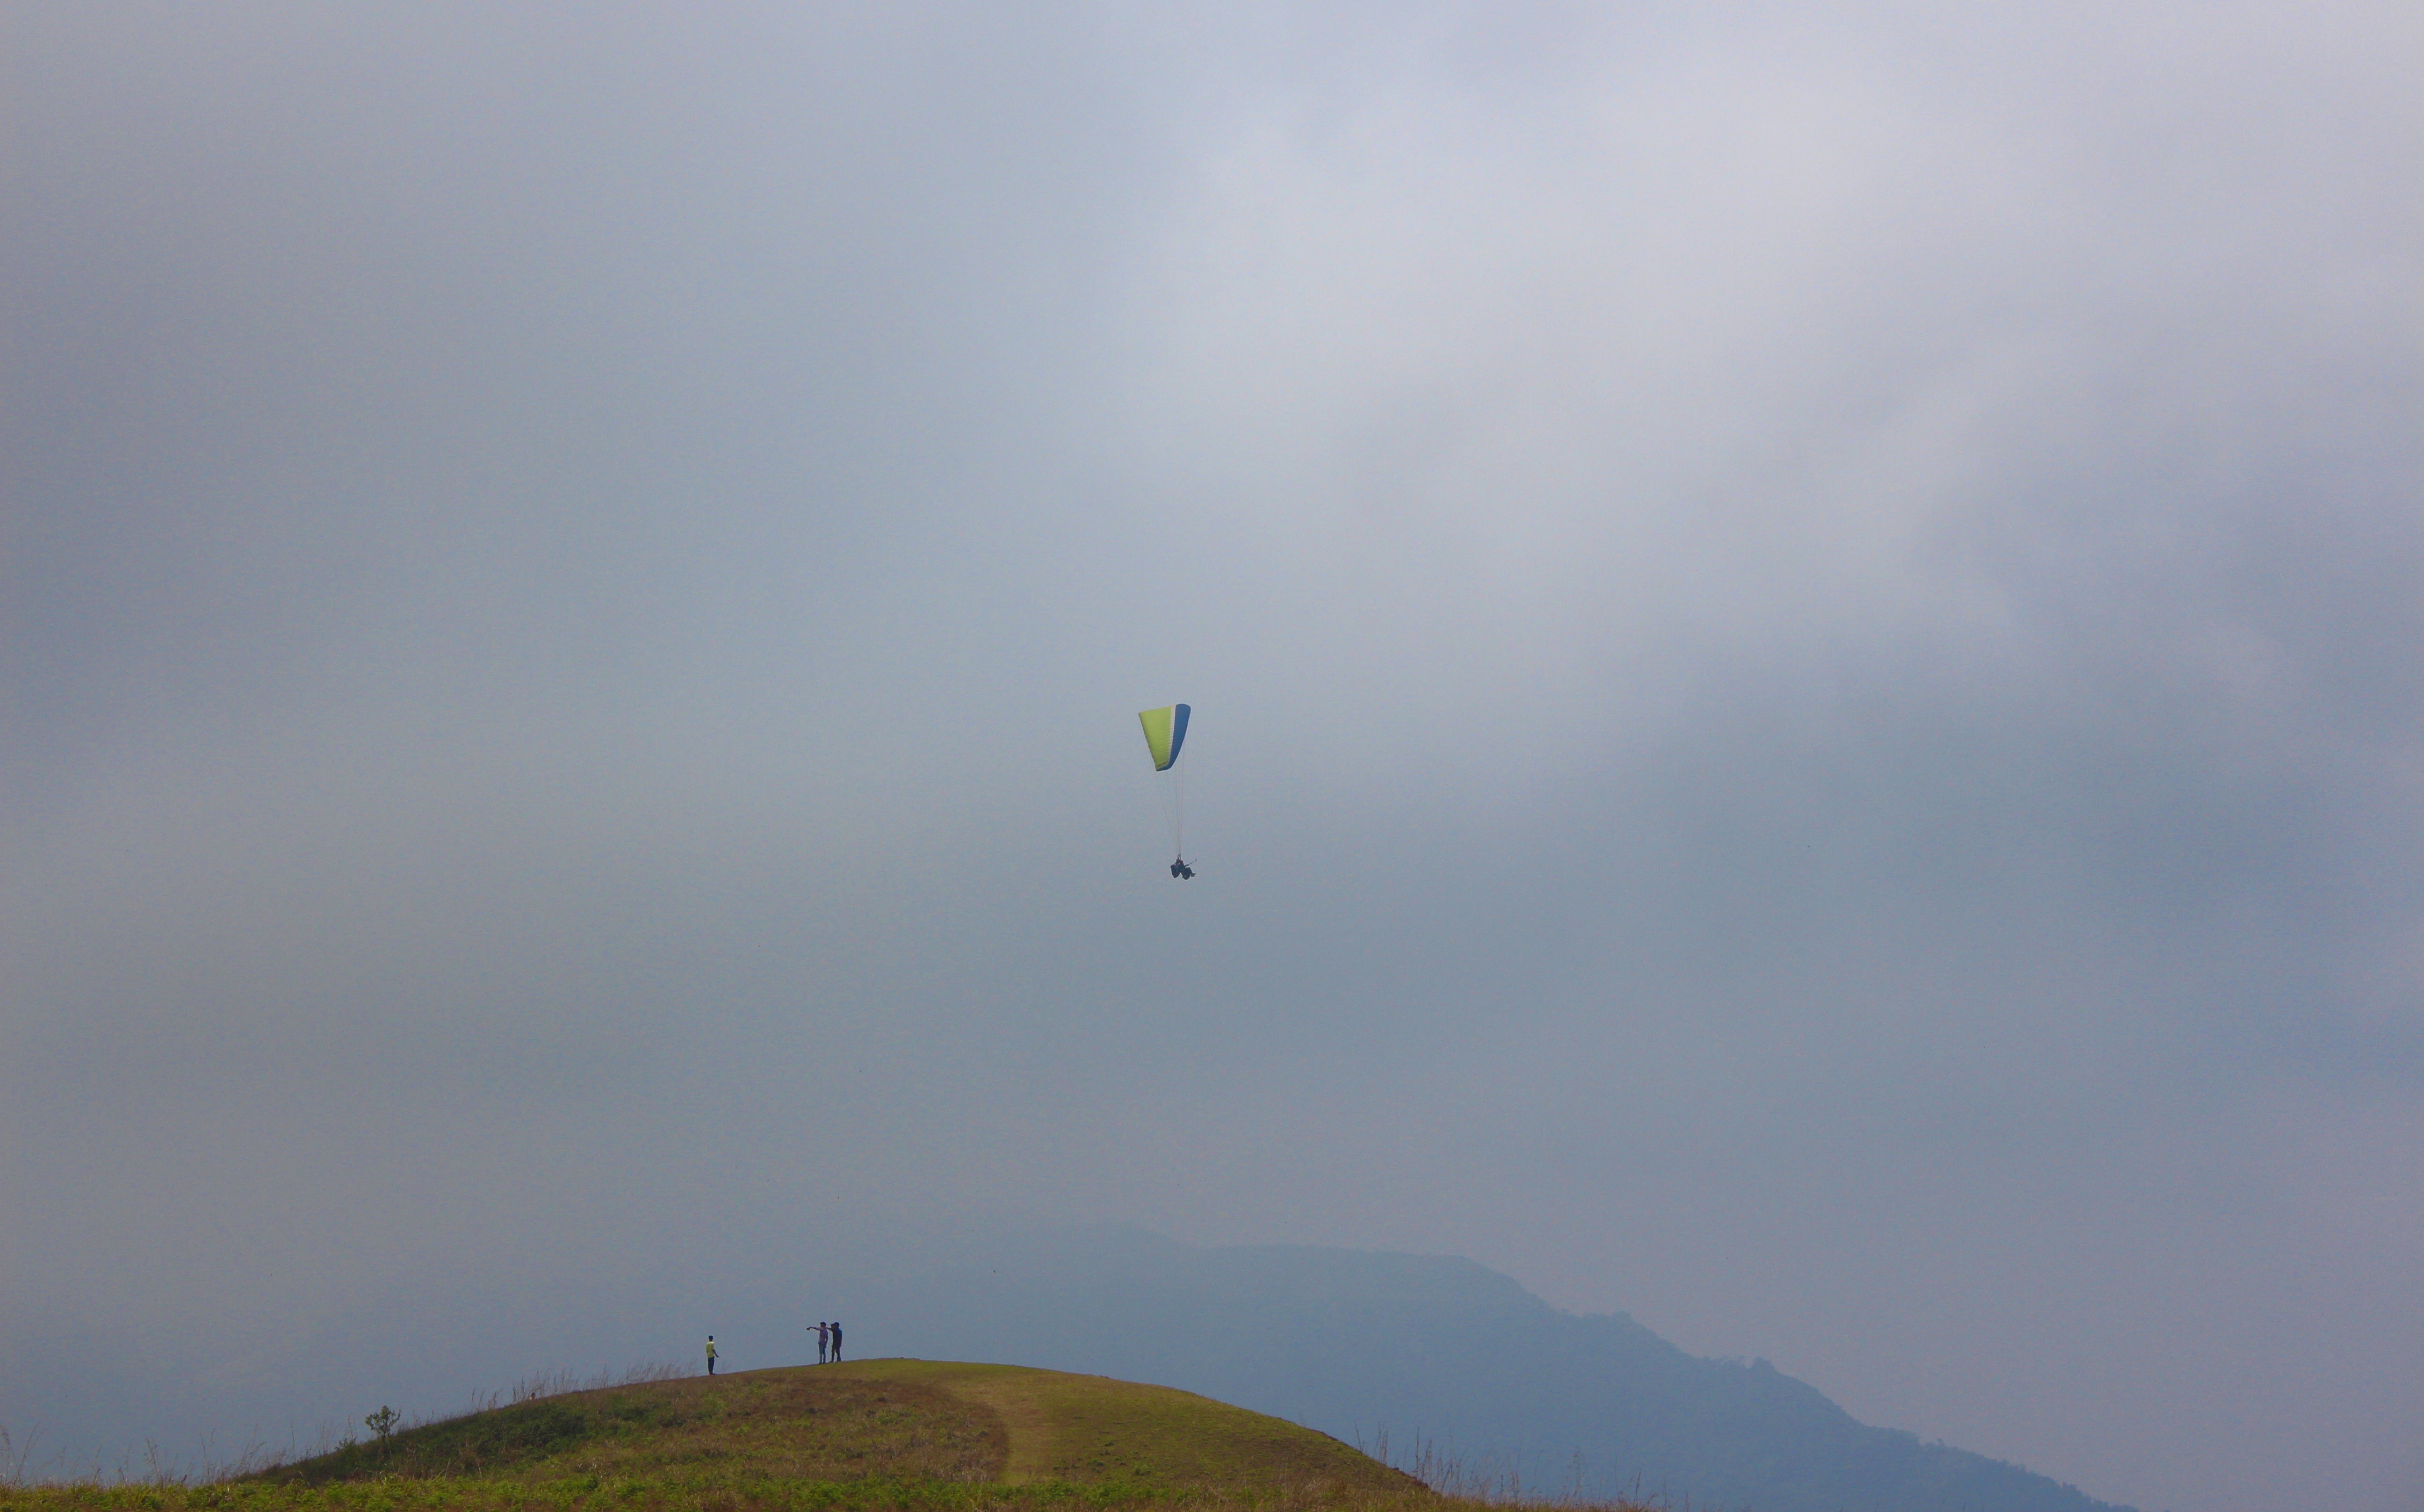
flight, extreme sport, toy, parachute, paragliding, sports, air sports, atmosphere of earth, windsports